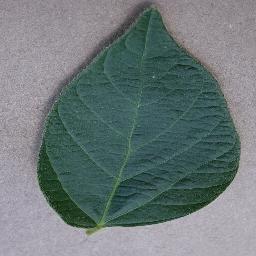
Label: Soybean___healthy